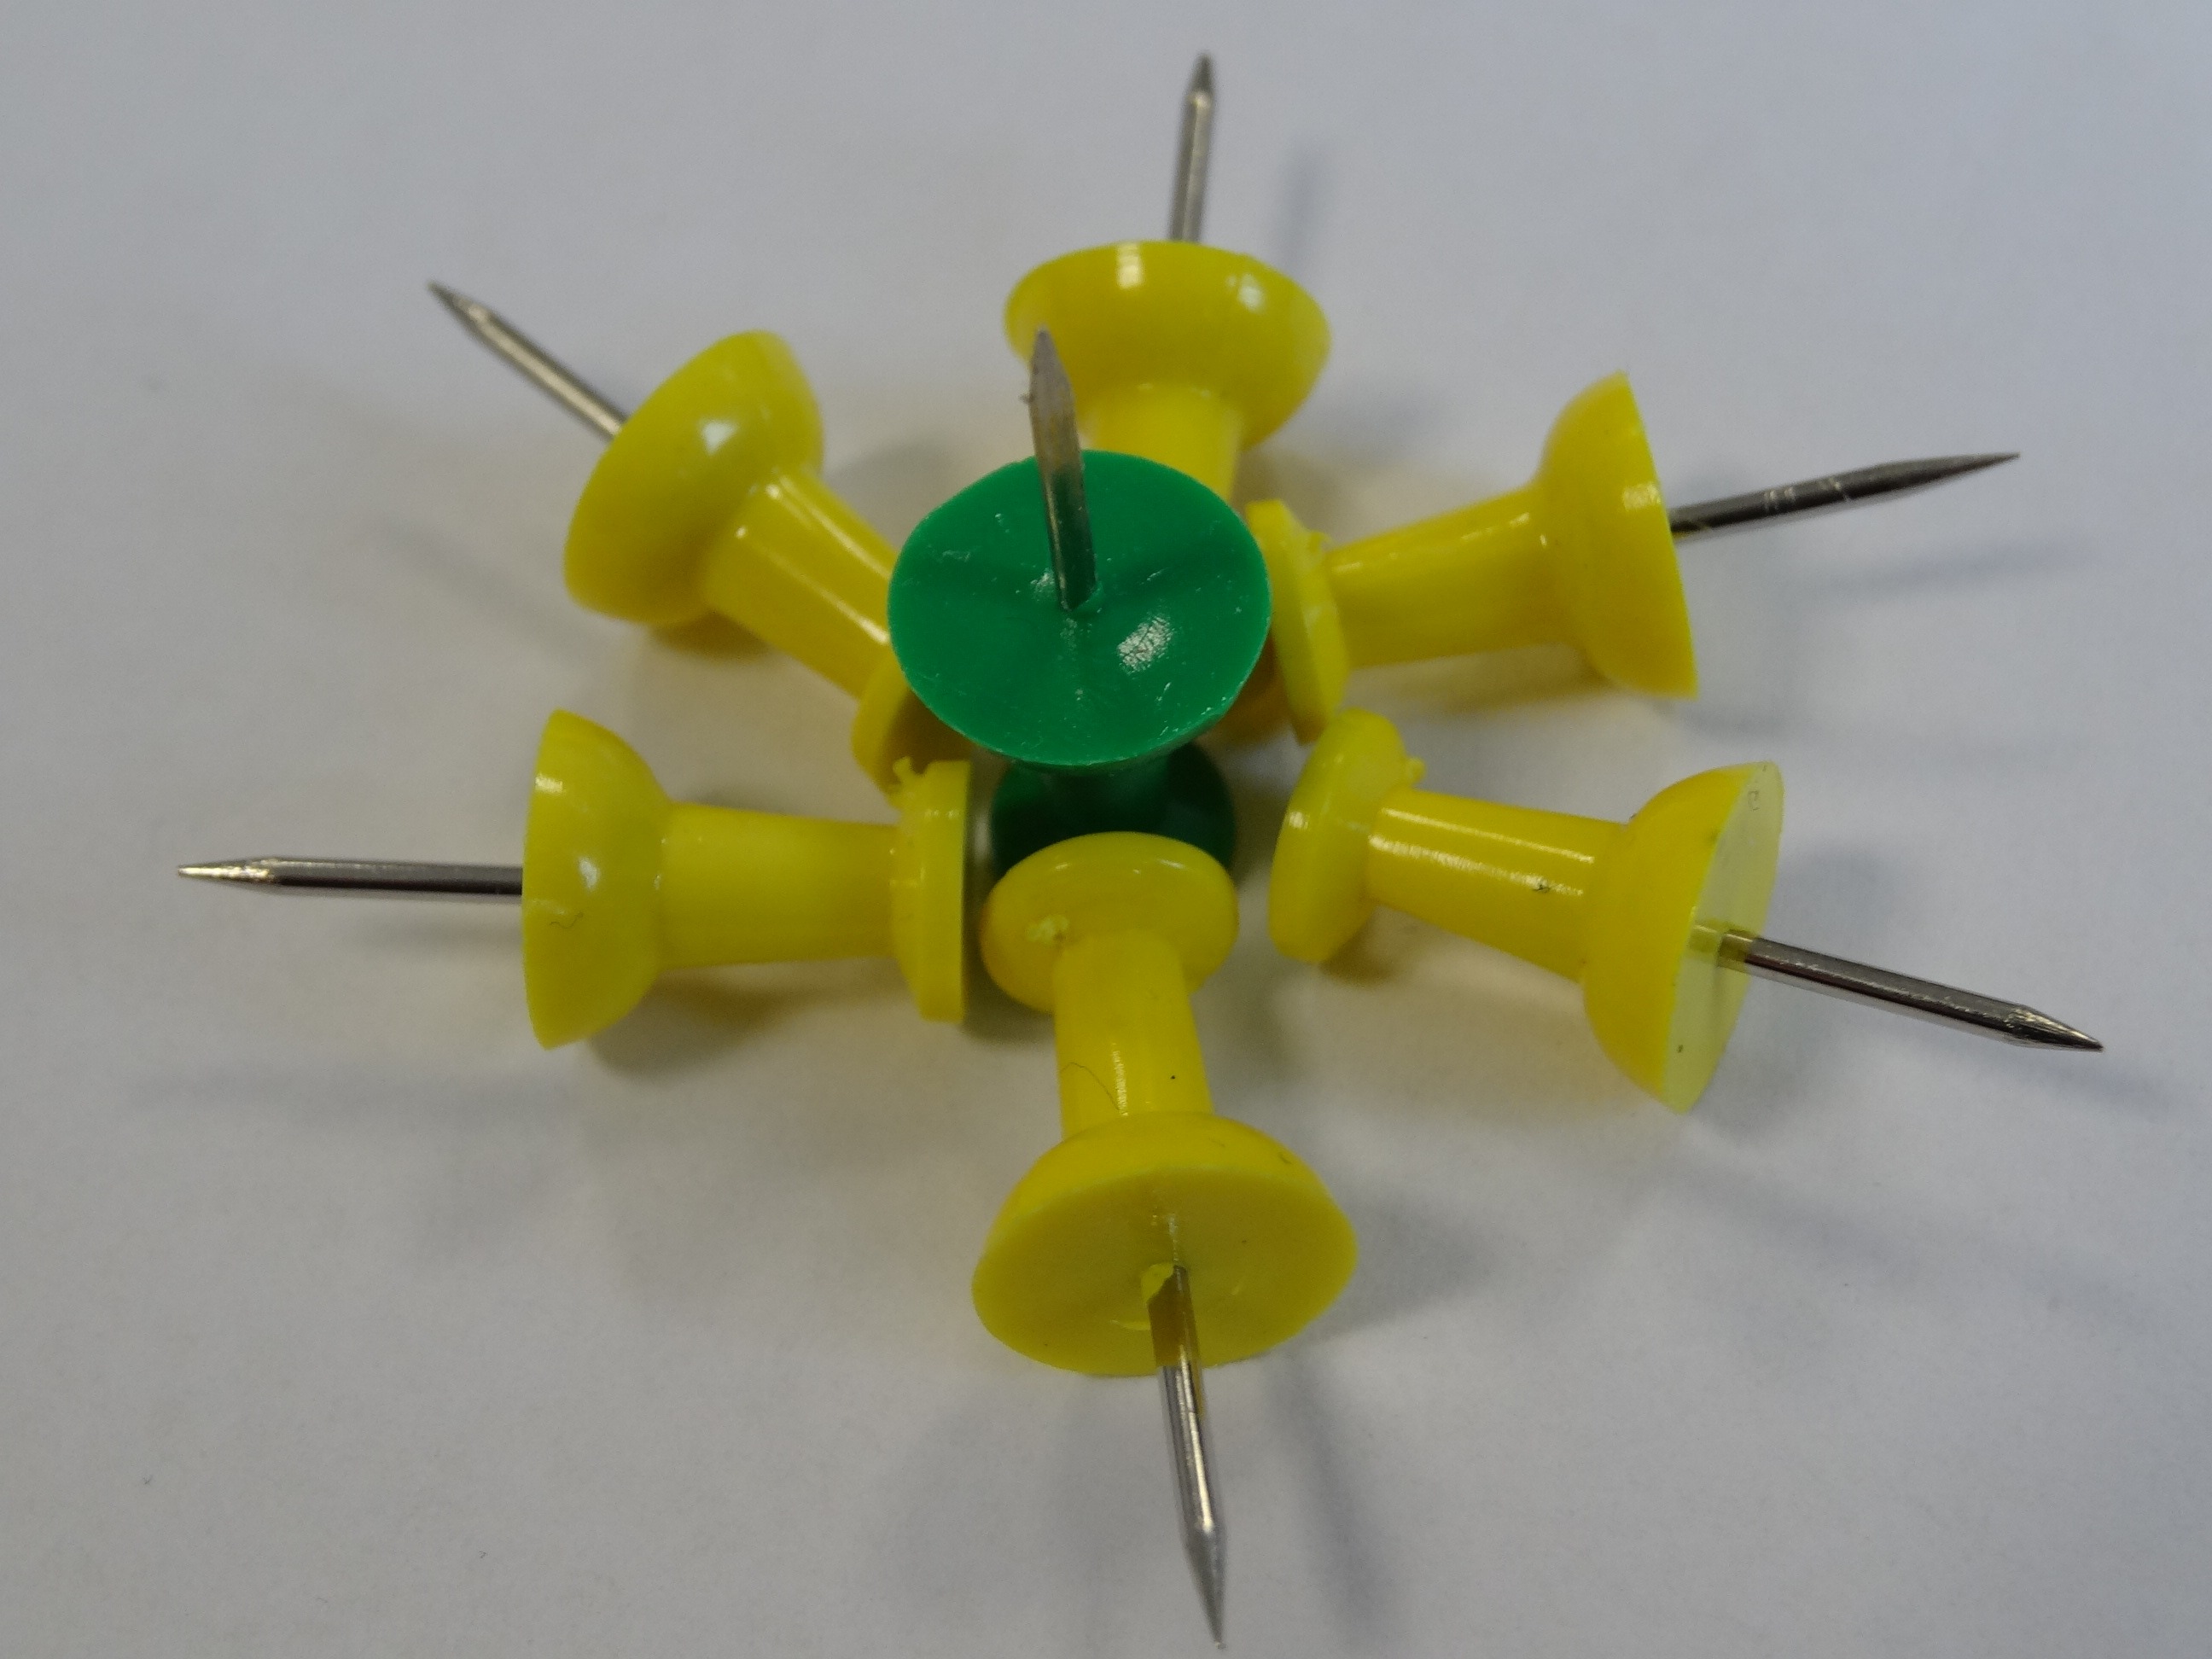
communication, yellow, nail, toy, cork, pin, nails, information, info, bulletin board, cork board